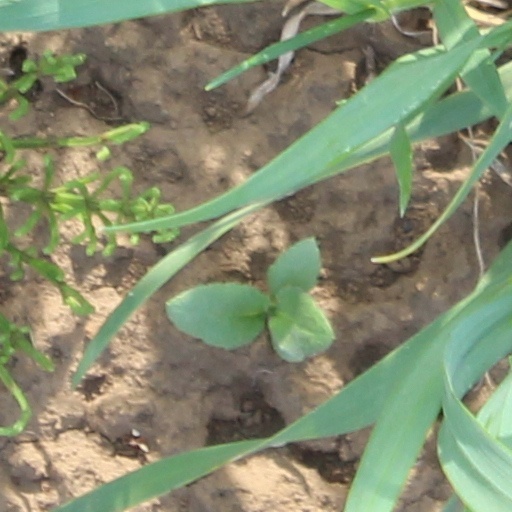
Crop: wheat